Bokor Hill Station

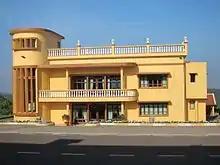
Former residence of King Monivong.

The Damrei Mountains have long been considered sacred and venerated by the Cambodians.